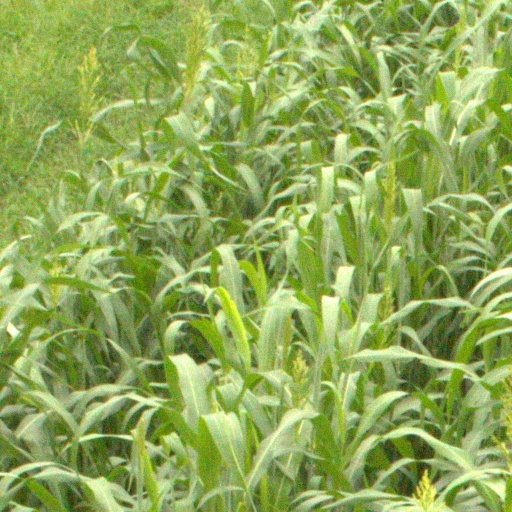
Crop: sorghum